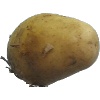
Label: white_potato